Hiiu Stadium

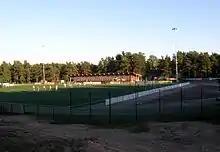
Hiiu Stadium in 2011

After Estonia regained its independence in 1991, Nõmme Kalju was re-established and the club moved back to Hiiu Stadium.